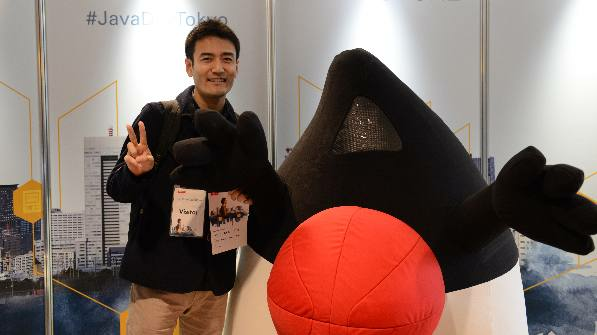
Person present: Yes